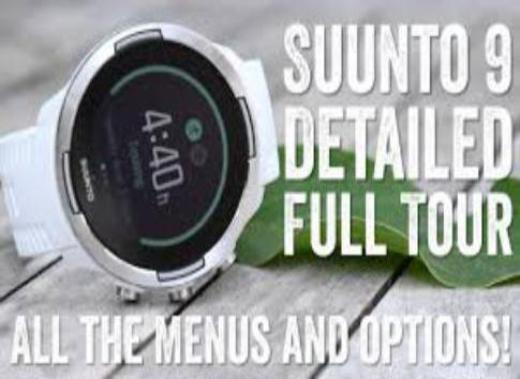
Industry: Clothes